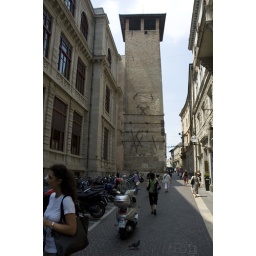
tower I think it is tower with clock in Il Bo